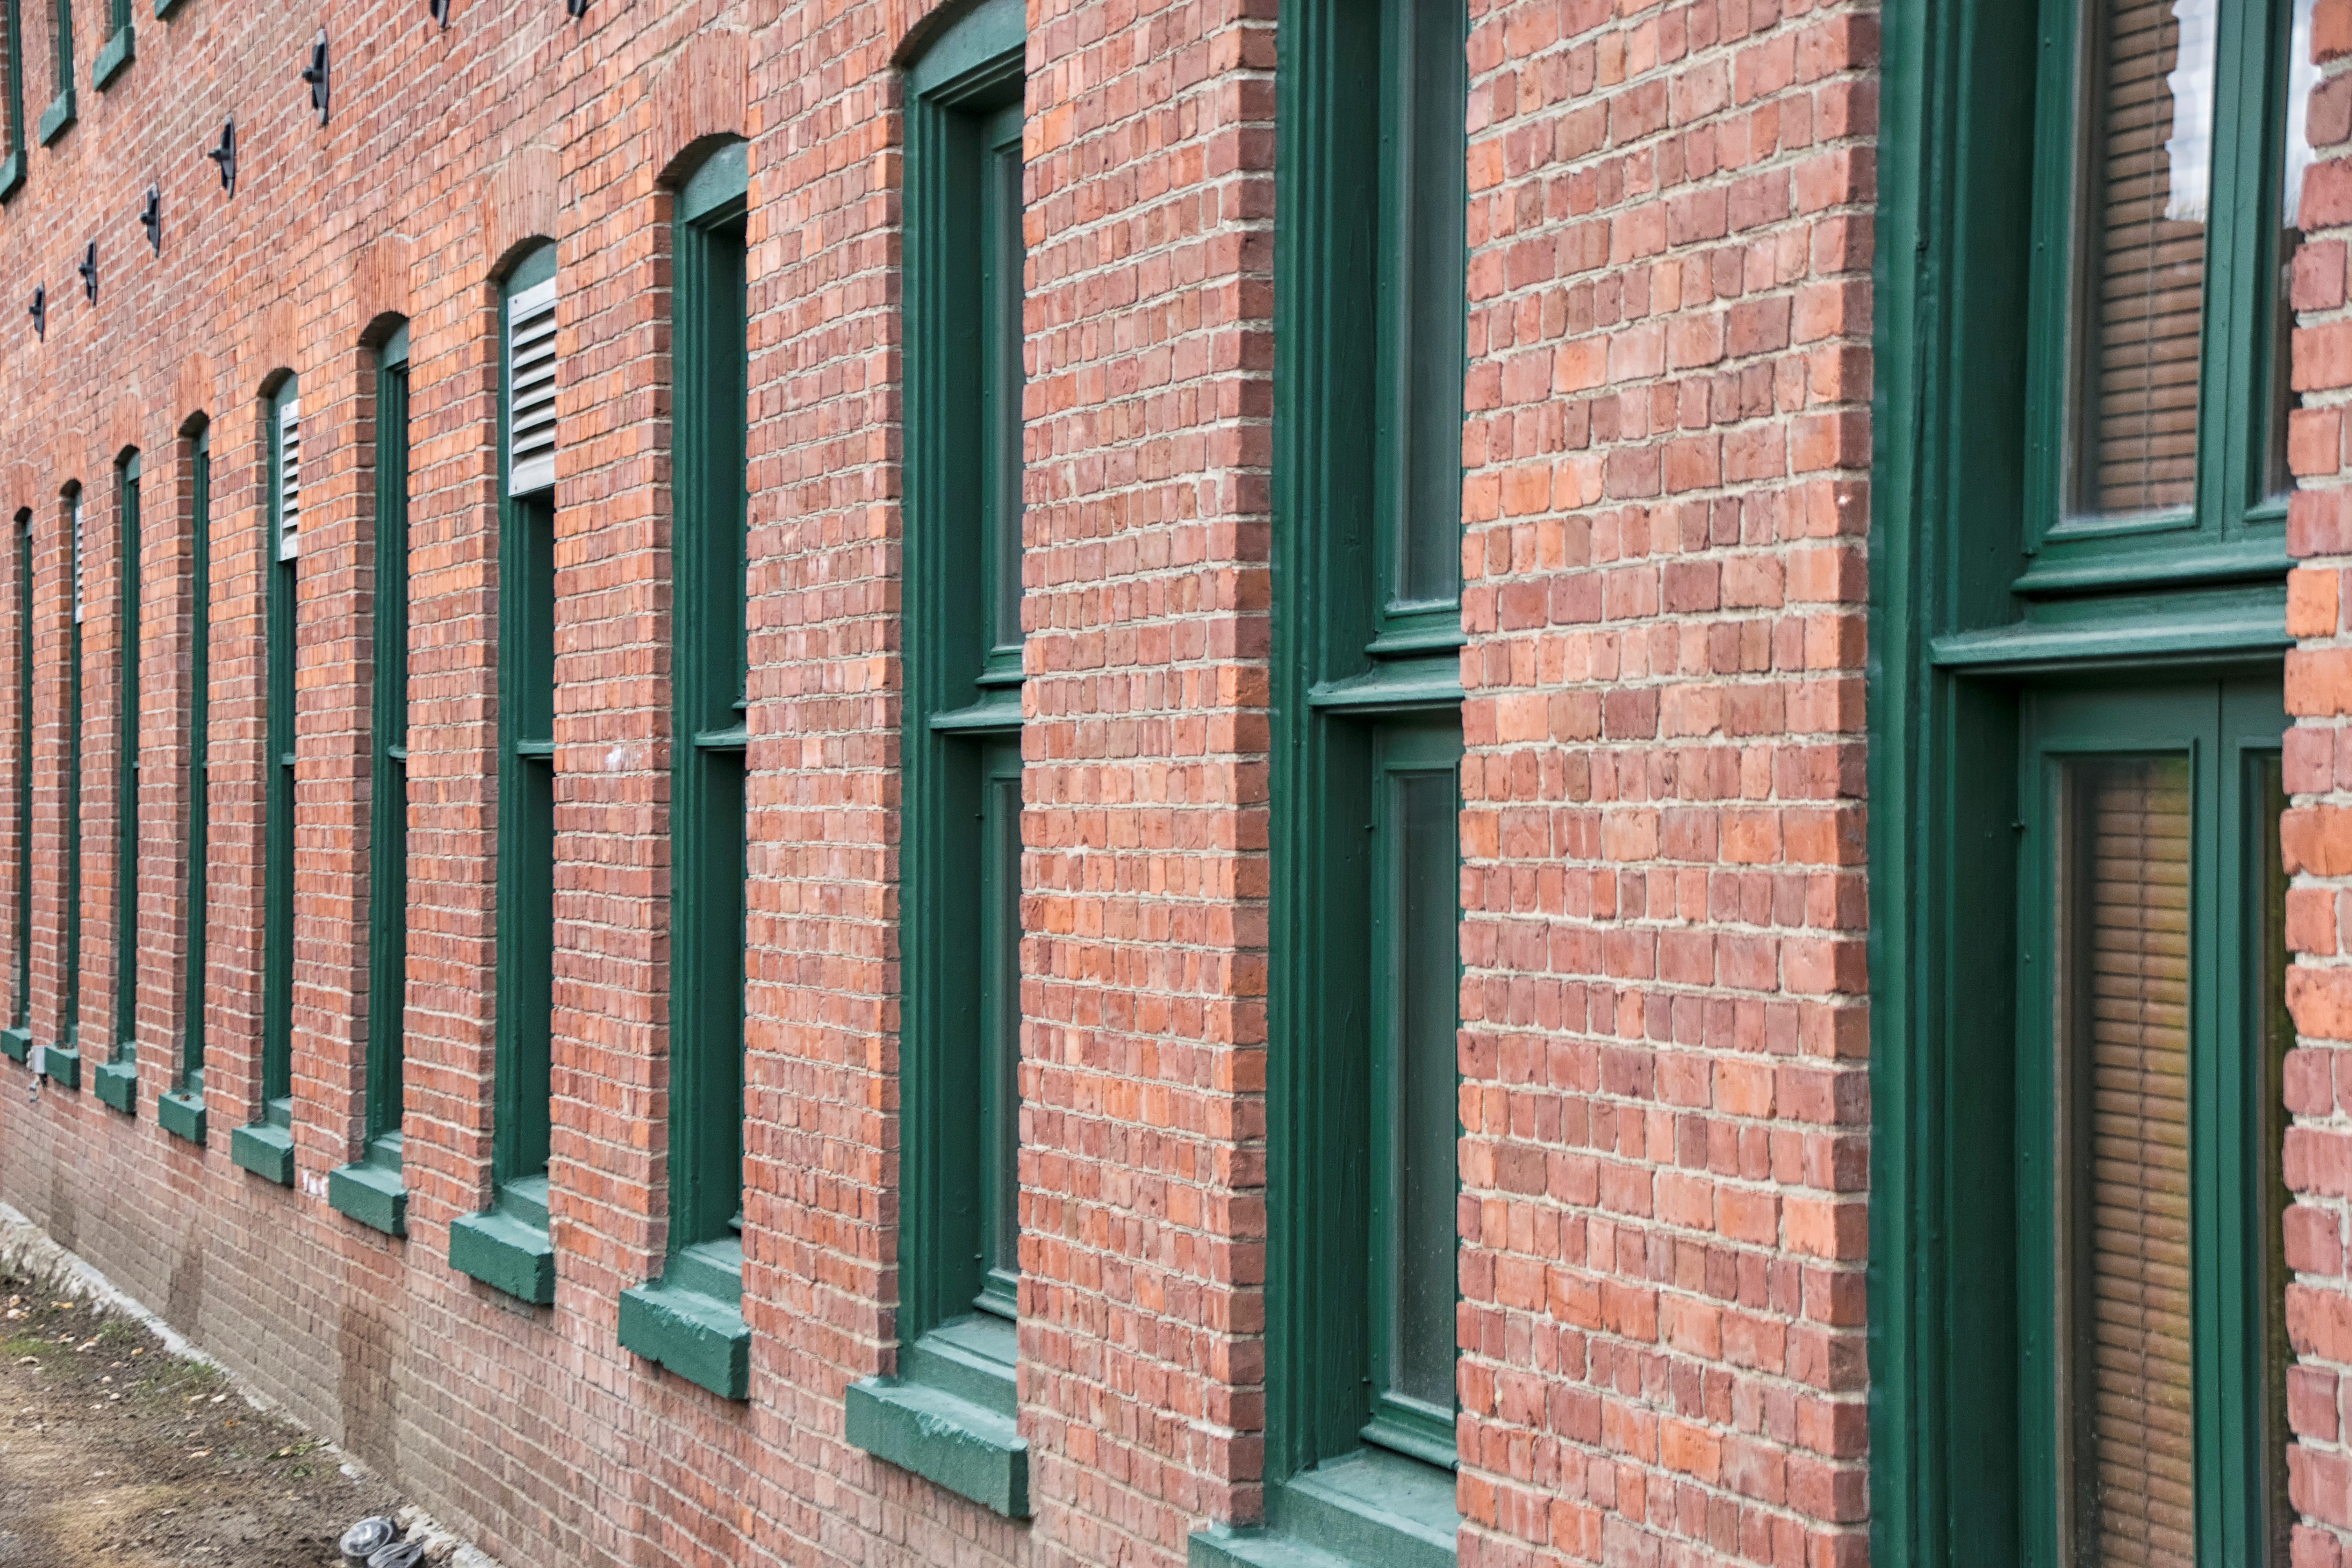
nature, wood, window, wall, facade, brick, material, canada, quebec, brickwork, sherbrooke, siding, residential area, outdoor structure